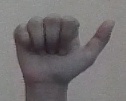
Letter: dhad